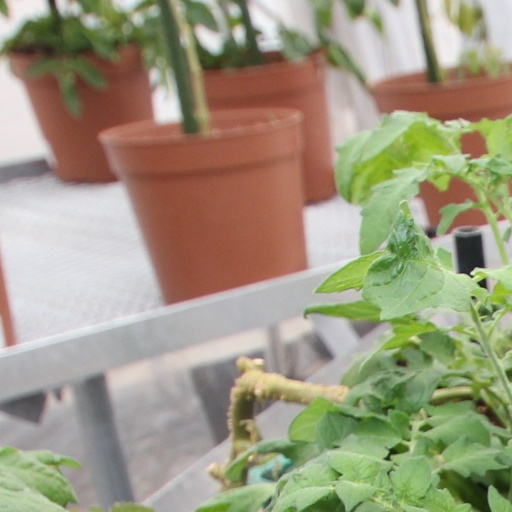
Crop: tomato